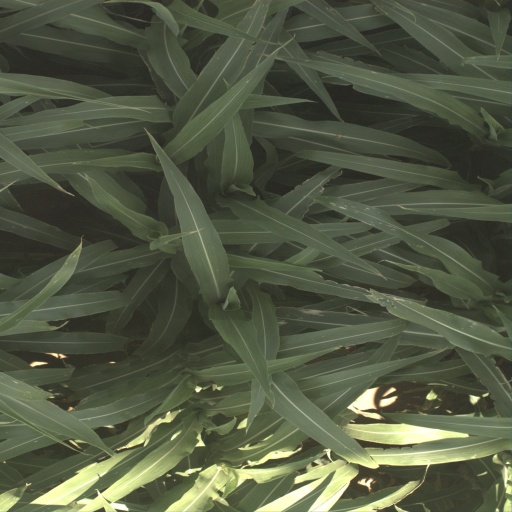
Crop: sorghum